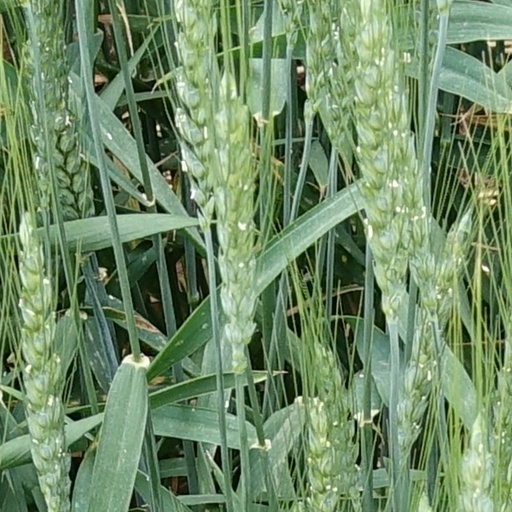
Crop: wheat